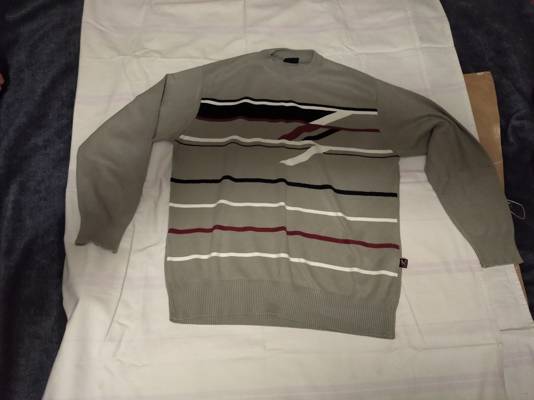
Waste category: clothes